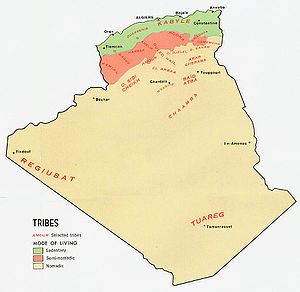
Kabyle-folket / Historie / Efter Algeriets uafhængighed
Kabyle-folkets udbredelse (lysegrønt).
Kabyle-folket er en berbisk etnisk gruppe hovedsageligt bosat i Algeriet. 25% af kabylerne bor i Algeriets hovedstad Algier og de fleste andre bor i regionen Kabylien.